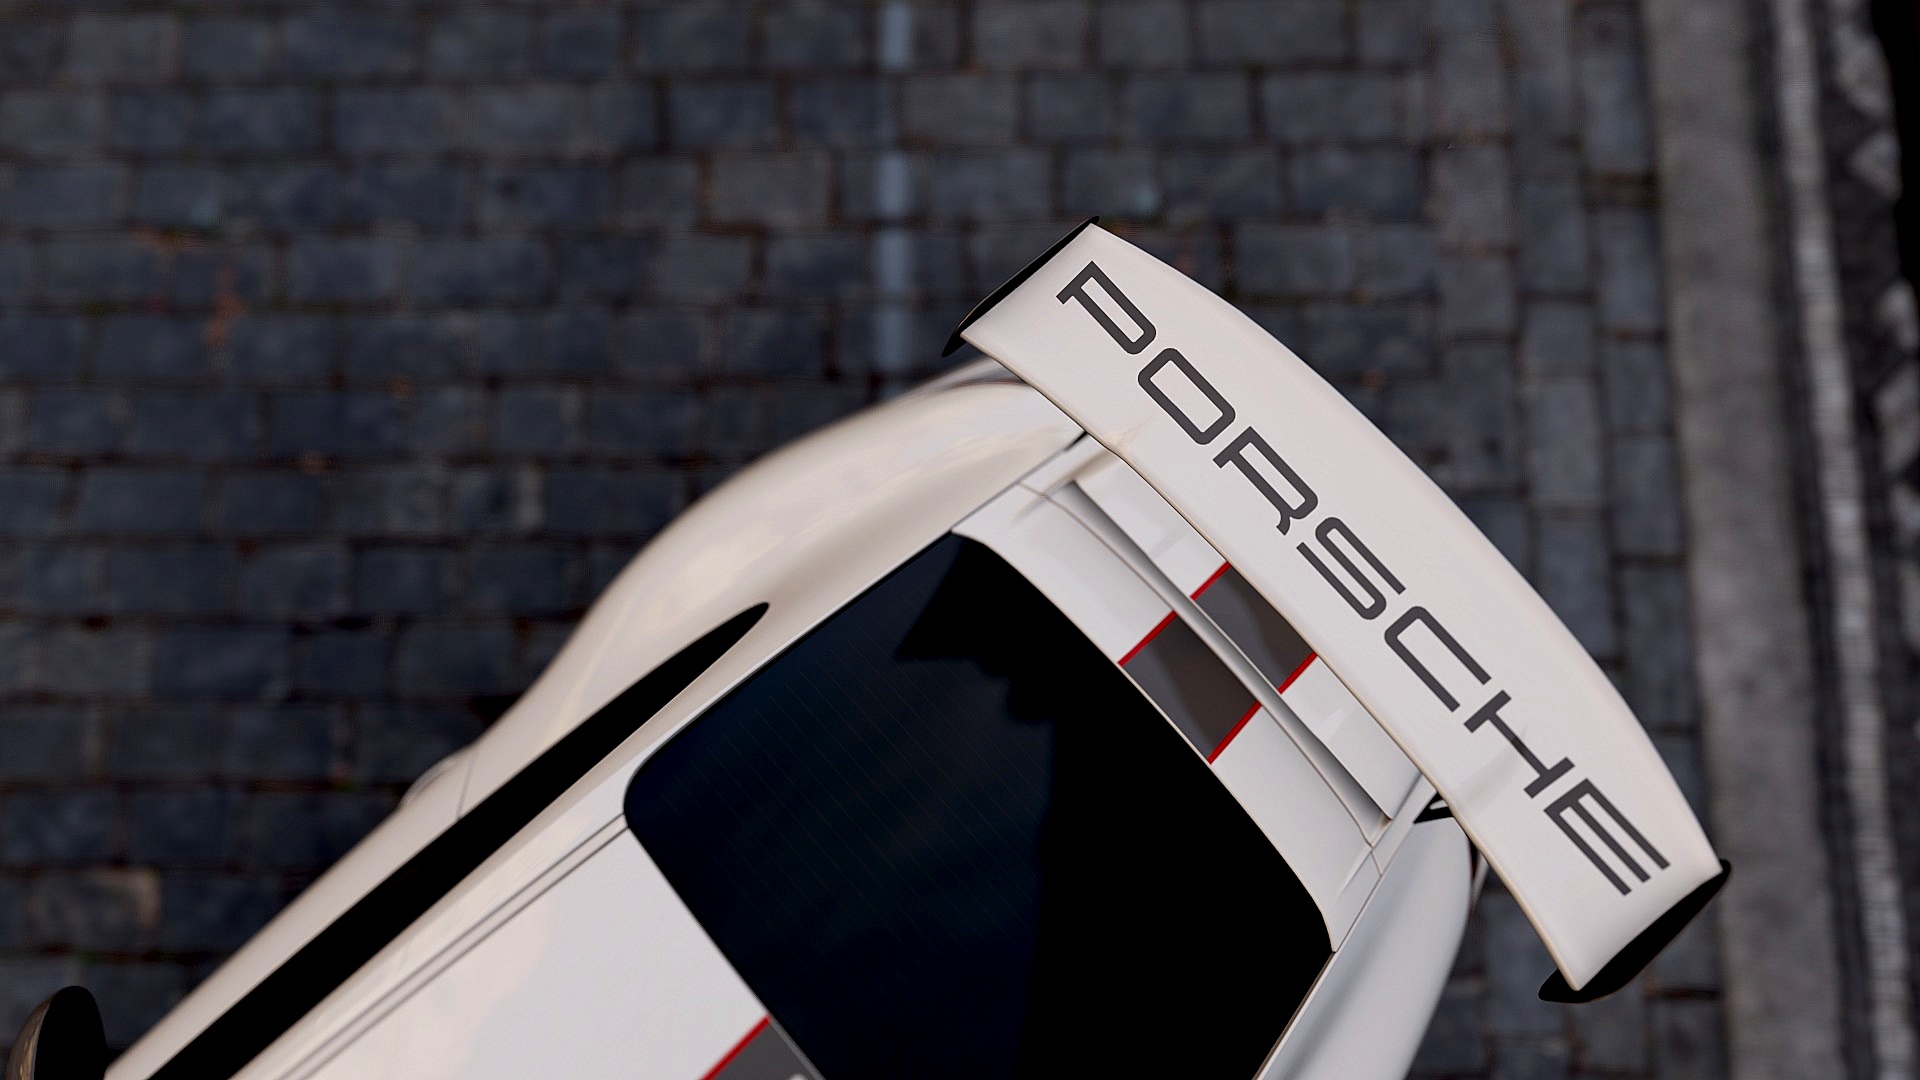
white, vehicle, black, close up, shape